Dave Engledow

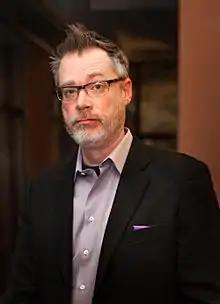

Dave Engledow is an American photographer who is known for his humorous images of himself and his daughter, Alice Bee. His images went viral on the Internet making the pair Internet famous.